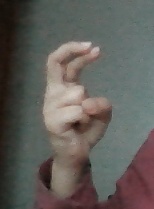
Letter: zay